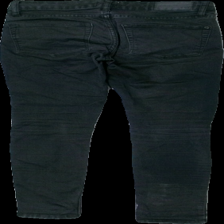
View: back
Type: Jeans
Category: Ladies
Brand: Lager 157
Colors: Black, Grey
Material: 80% bomull 18,5% polyester 1.5% elastan
Pattern: Logo print
Cut: Tight
Size: S
Season: All
Damage: sliten stretch
Damage location: top center
Damage 2: slitet tyg
Damage 2 location: middle left
Damage 3: slitet tyg
Damage 3 location: middle right
Price range: <50
Recommended usage: Export
Description: svart gråa jeans